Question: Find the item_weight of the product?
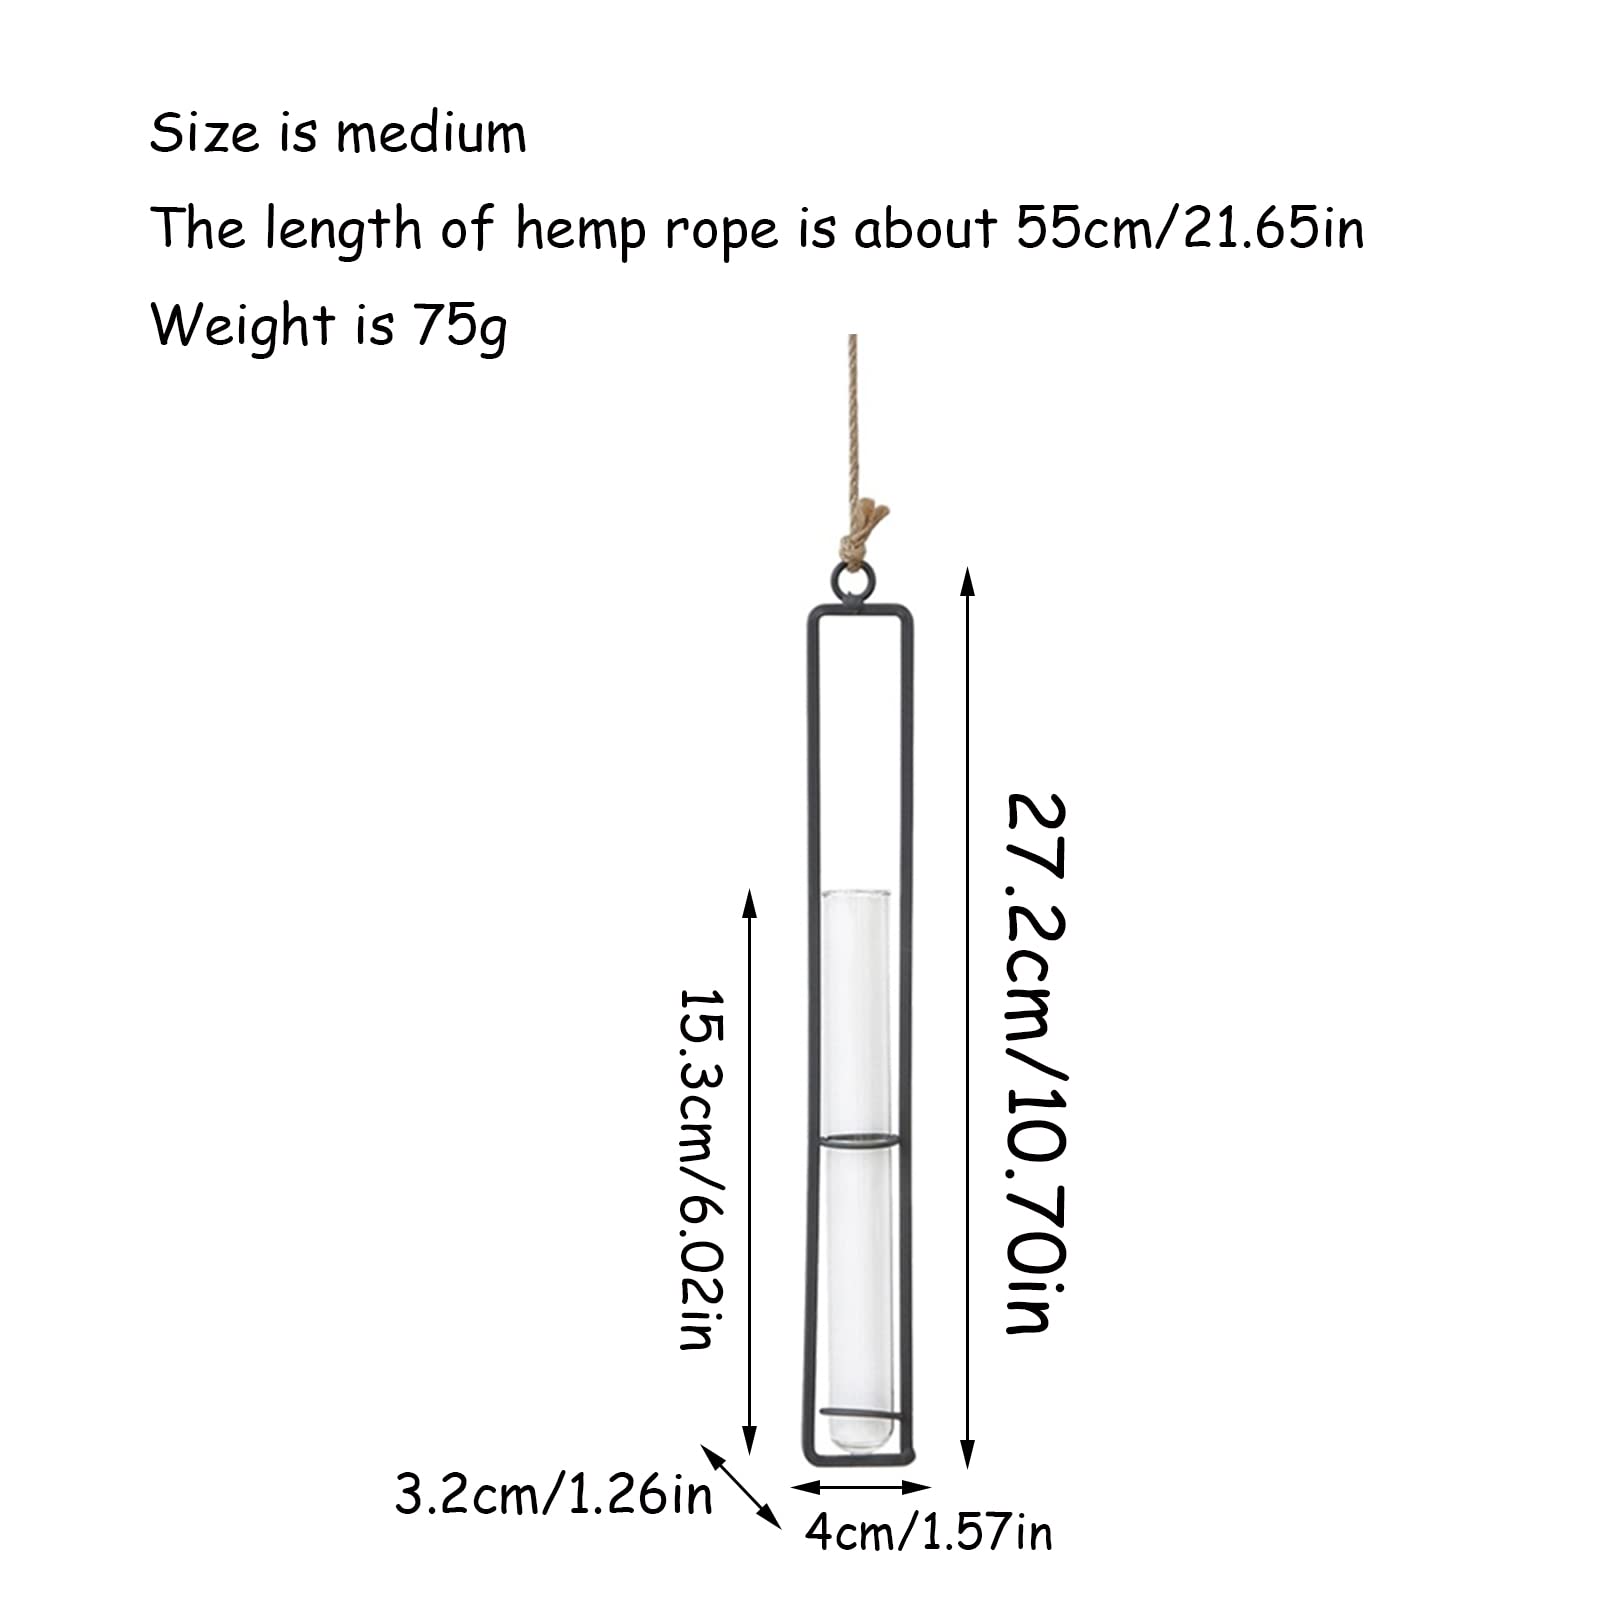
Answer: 75.0 gram